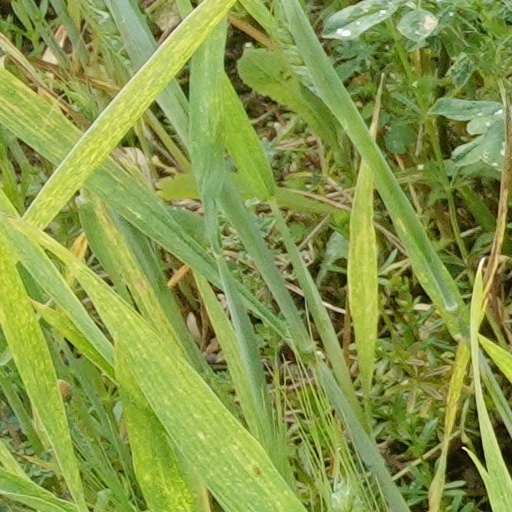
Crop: wheat